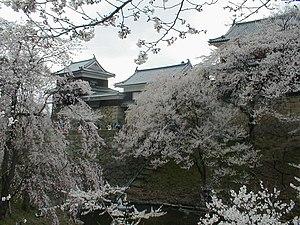
Le château d'Ueda est un château japonais situé à Ueda dans la préfecture de Nagano. Construit par Masayuki Sanada, il était le siège original du clan Sanada.
Les cent châteaux japonais remarquables est une liste dressée en 2006 par la Fondation des châteaux japonais sur des critères d'importance culturelle, historique et de signification régionale.